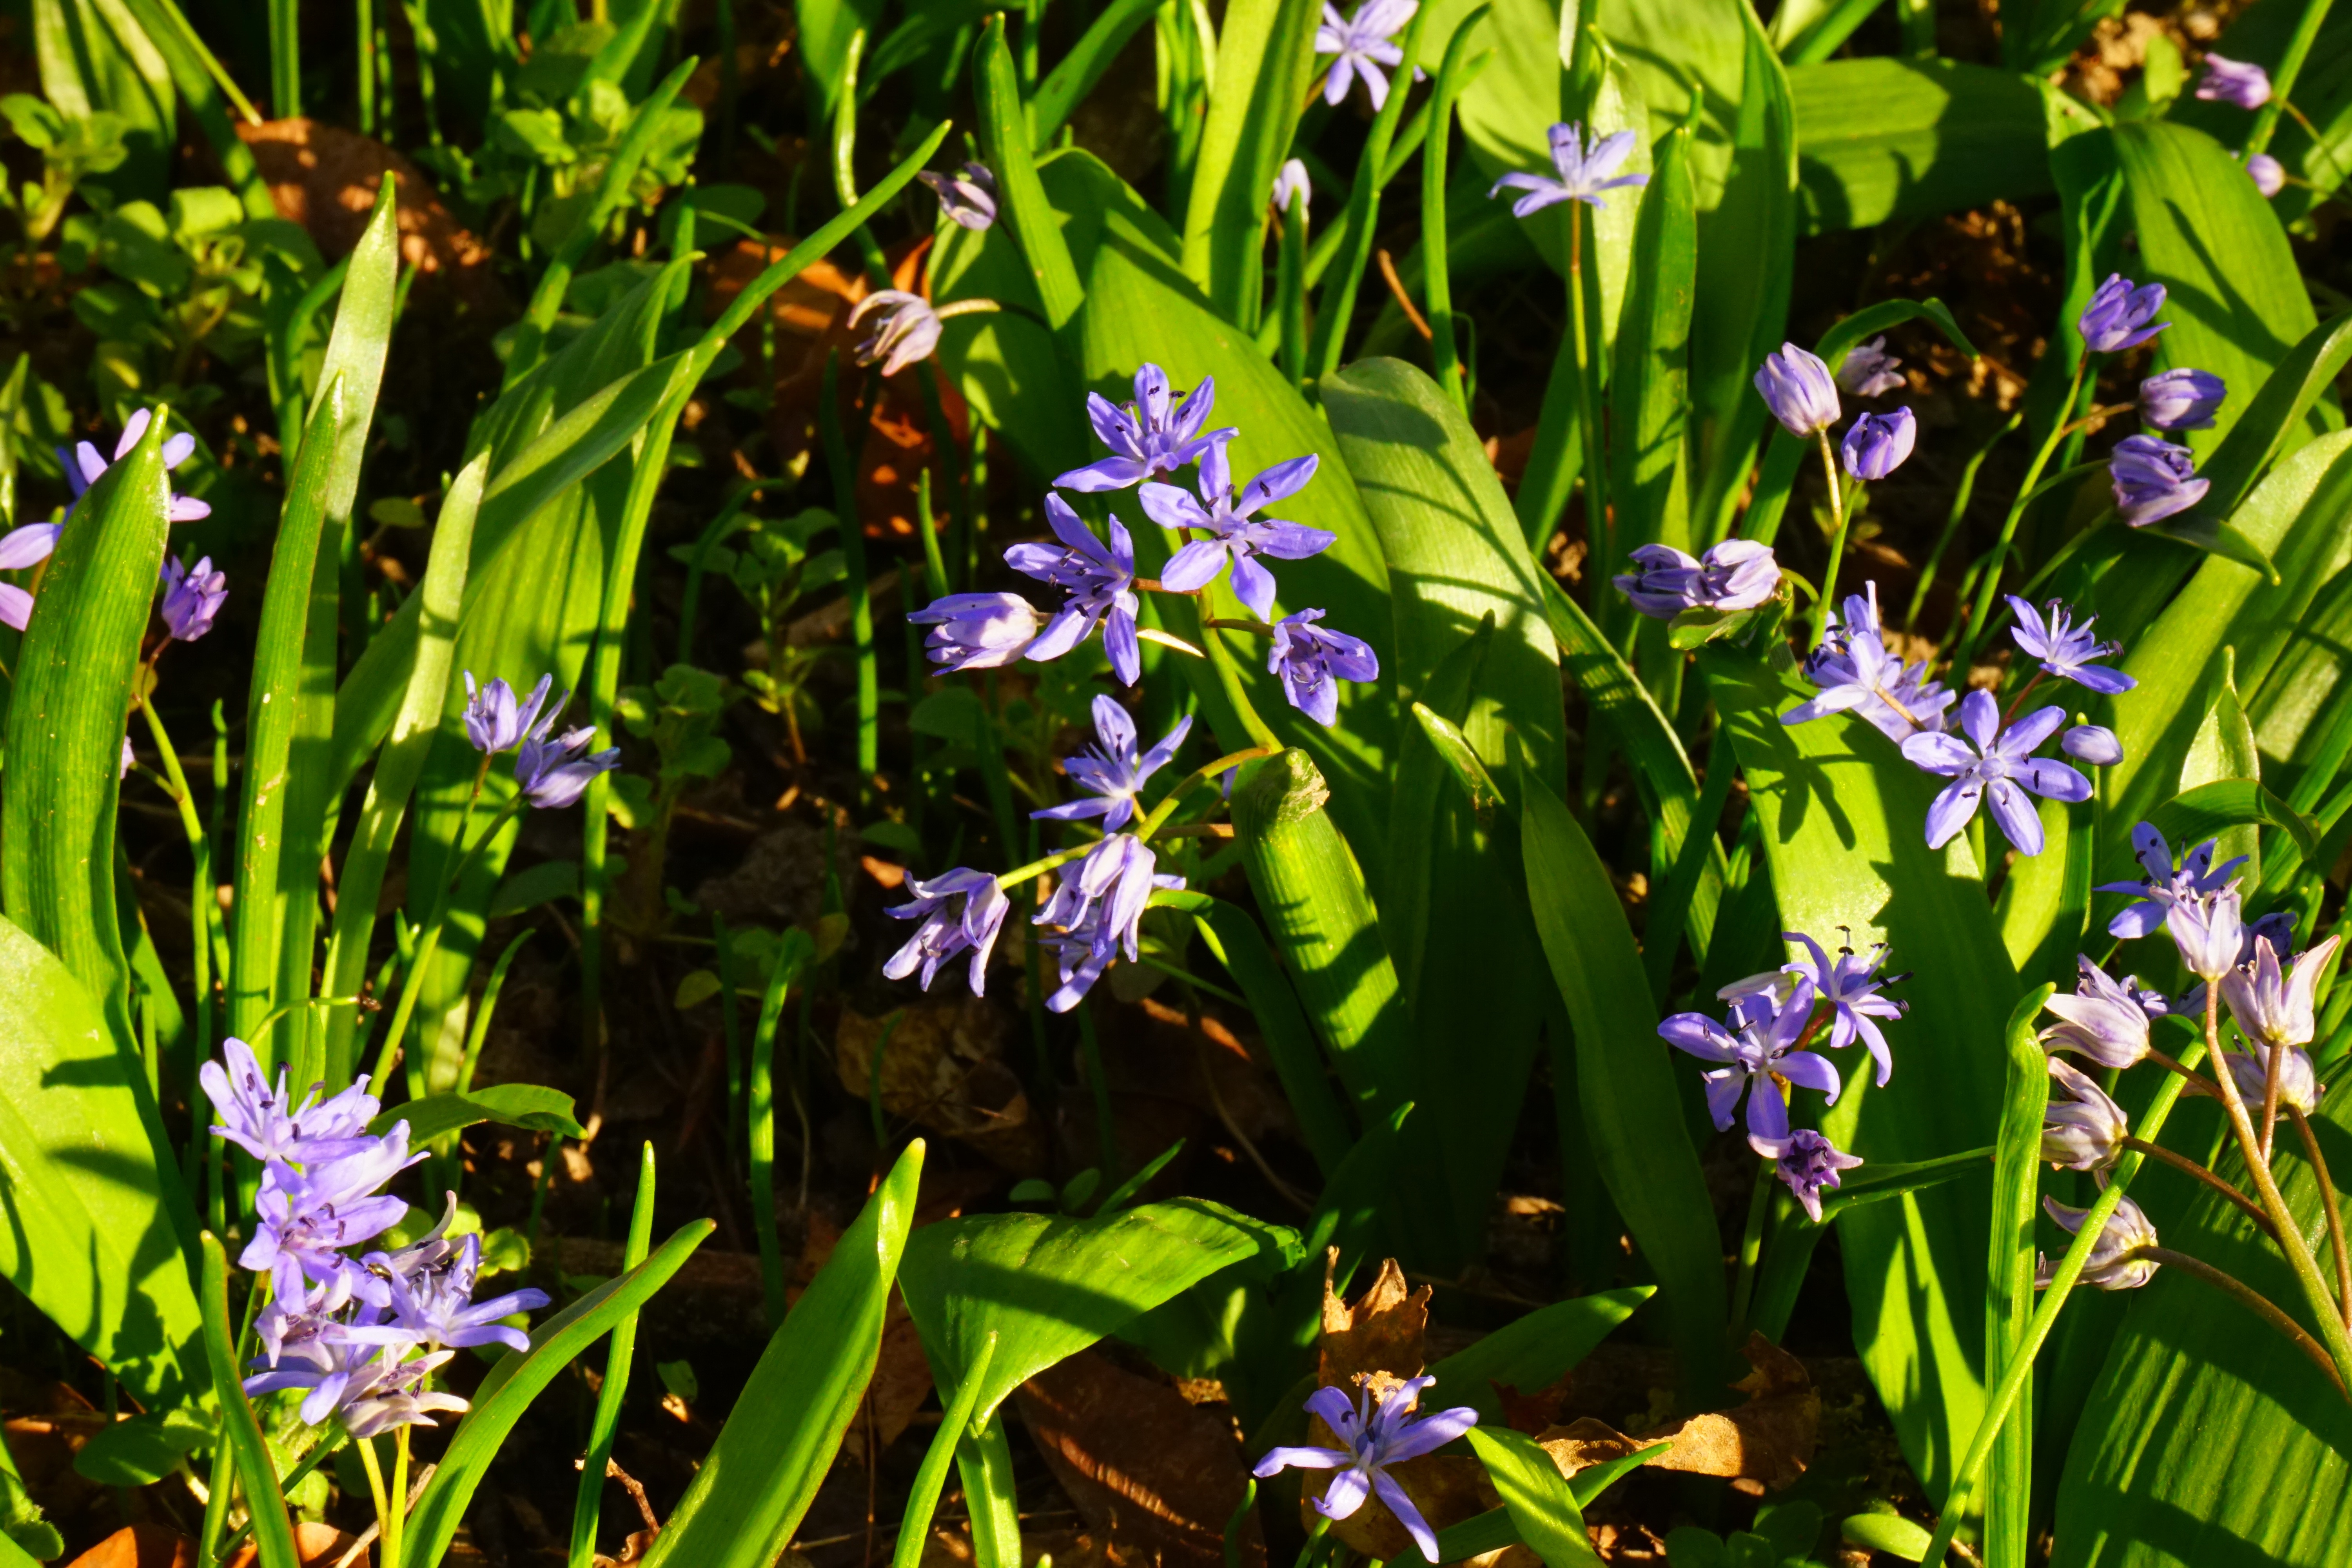
nature, forest, grass, blossom, plant, meadow, flower, bloom, spring, green, jungle, botany, blue, garden, flora, wildflower, leaves, iris, habitat, frisch, early bloomer, allium, scilla, harbinger of spring, flowering plant, bear's garlic, young leaves, asparagaceae, blue star, chionodoxa luciliae, asparagus plant, wild vegetables, wild garlic, allium ursinum, wood garlic, garlic spinach, gypsy spring, garlic leaves, grow grow, witch onion, waldherre, ramsen, land plant, scilla bifolia, scilloideae, zweibl ttriger blue star, two sea onion, young wild garlic leaves